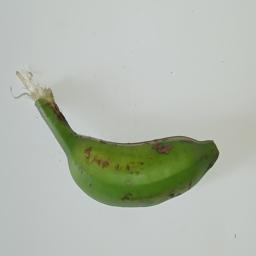
Ripeness: Green